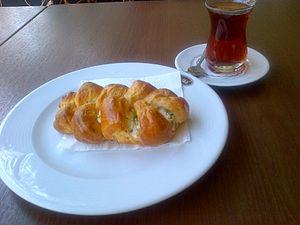
Un pogača en serbo-croate, pogace eu roumain, pogácsa en hongrois, pagáče en slovaque, pogacha en grec, pugátsa en macédonien, погача en bugage, poğaça en turc et pogaçe en albanais, est un type de pain cuit au feu ou au four, similaire au focaccia avec qui il partage l'origine étymologique. On trouve cette spécialité dans les Balkans, dans les Carpates et en Turquie.